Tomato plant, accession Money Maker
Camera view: tilt-top (135 deg); turntable rotation: 0 degrees
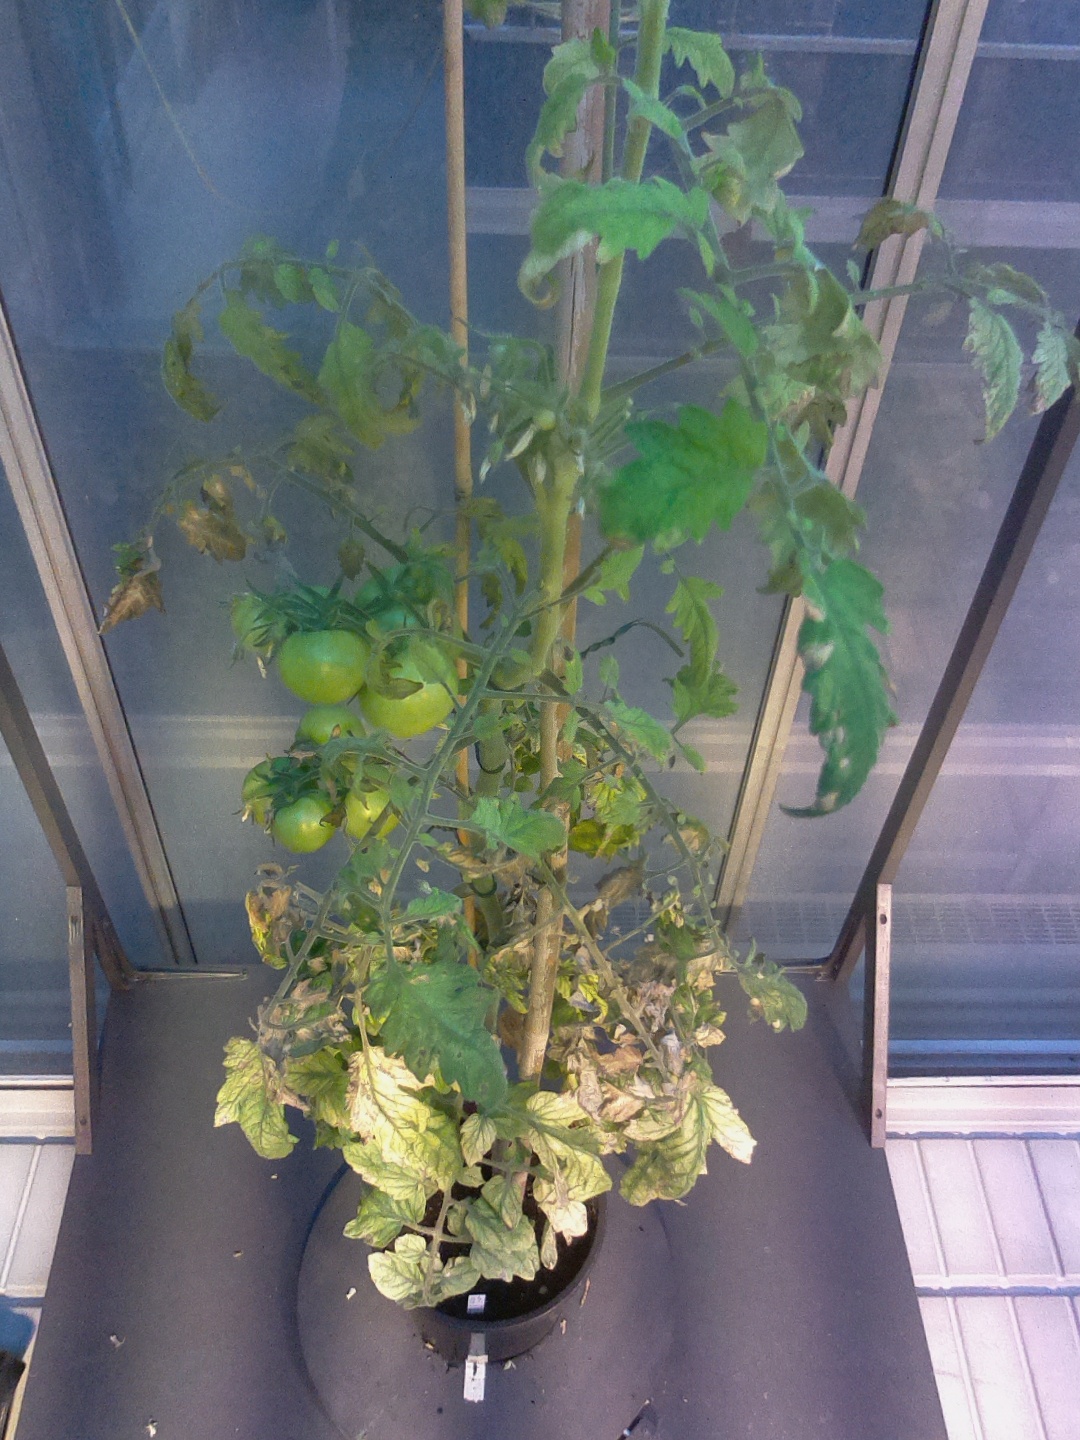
BBCH growth stage 80: fruits start showing typical ripe color (orange -> red)